Musgrave Pencil Company

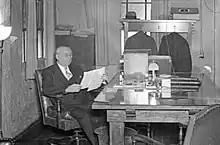
James Musgrave, founder

Musgrave Pencil Company was founded in 1916 by Col. James Raford Musgrave. He situated his new facility in Shelbyville, Tennessee, where there were many cedar rail fences, which were perfect for making pencil slats. Because of its straight grain, light weight, ease of shaping, and ability to resist rot, Red Cedar was the preferred source of wood for the pencil industry, dating back to the 19th century. The largest crops of these desirable trees grew in the Eastern half of the United States. Musgrave cut the cedar fences into pencil slats and exported them to European pencil manufacturers in burlap sacks via the port of New Orleans, five hundred miles from land-locked Middle Tennessee.